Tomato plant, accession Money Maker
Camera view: tilt-top (135 deg); turntable rotation: 60 degrees
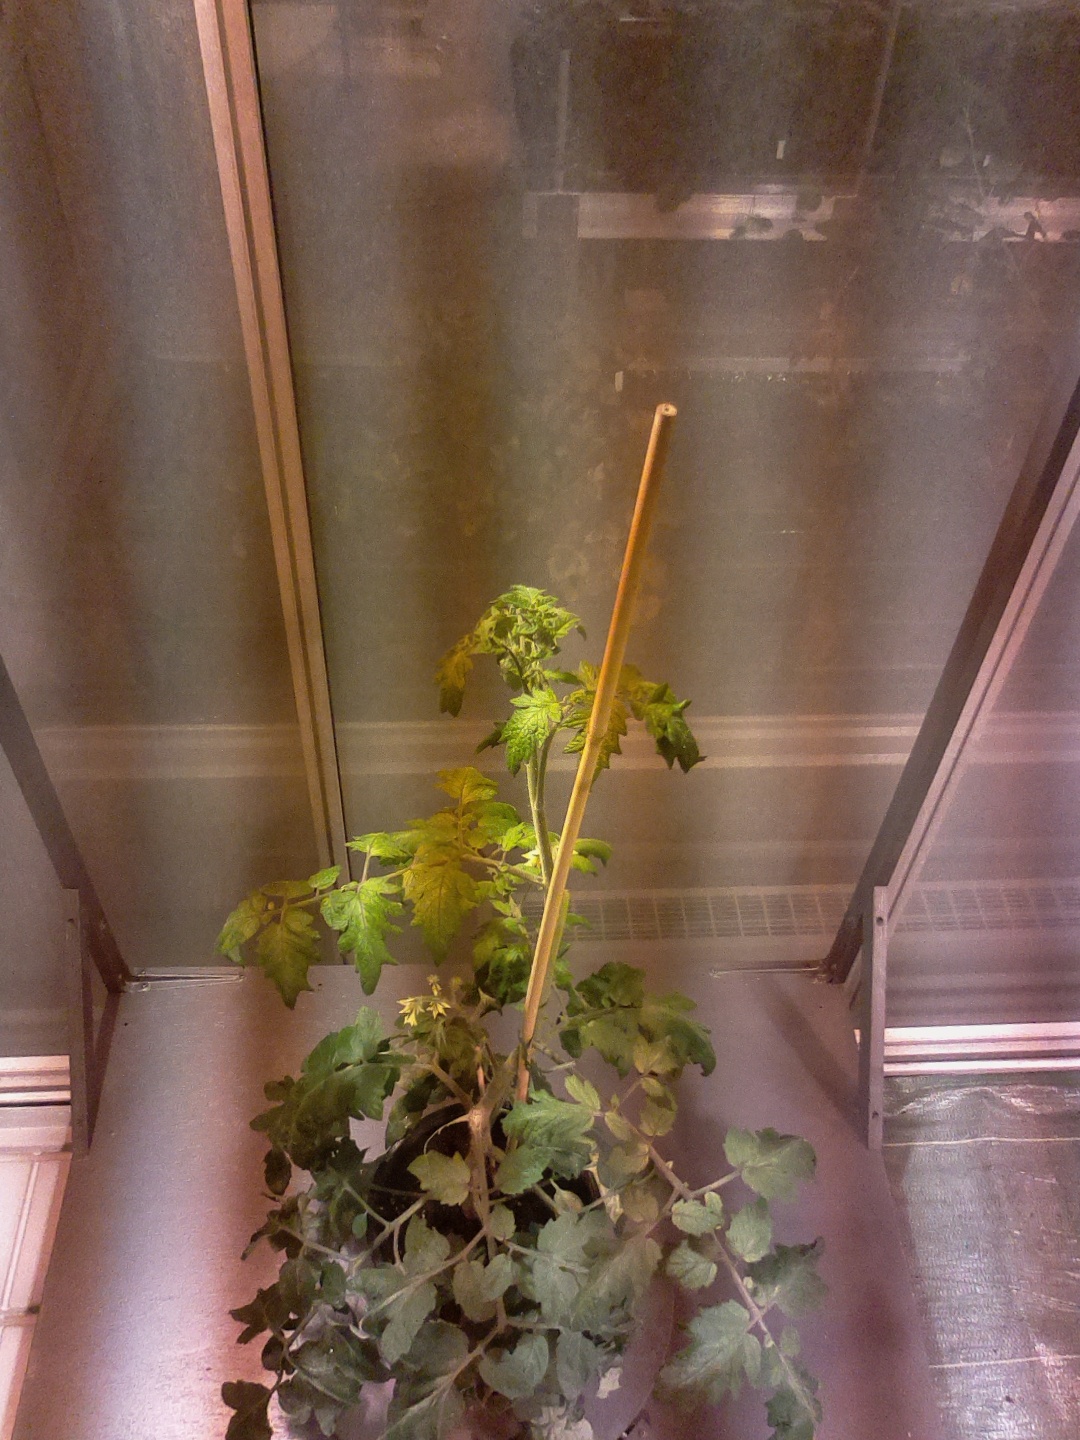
BBCH growth stage 69: End of flowering, 90%-100% of flowers open, more petals falling